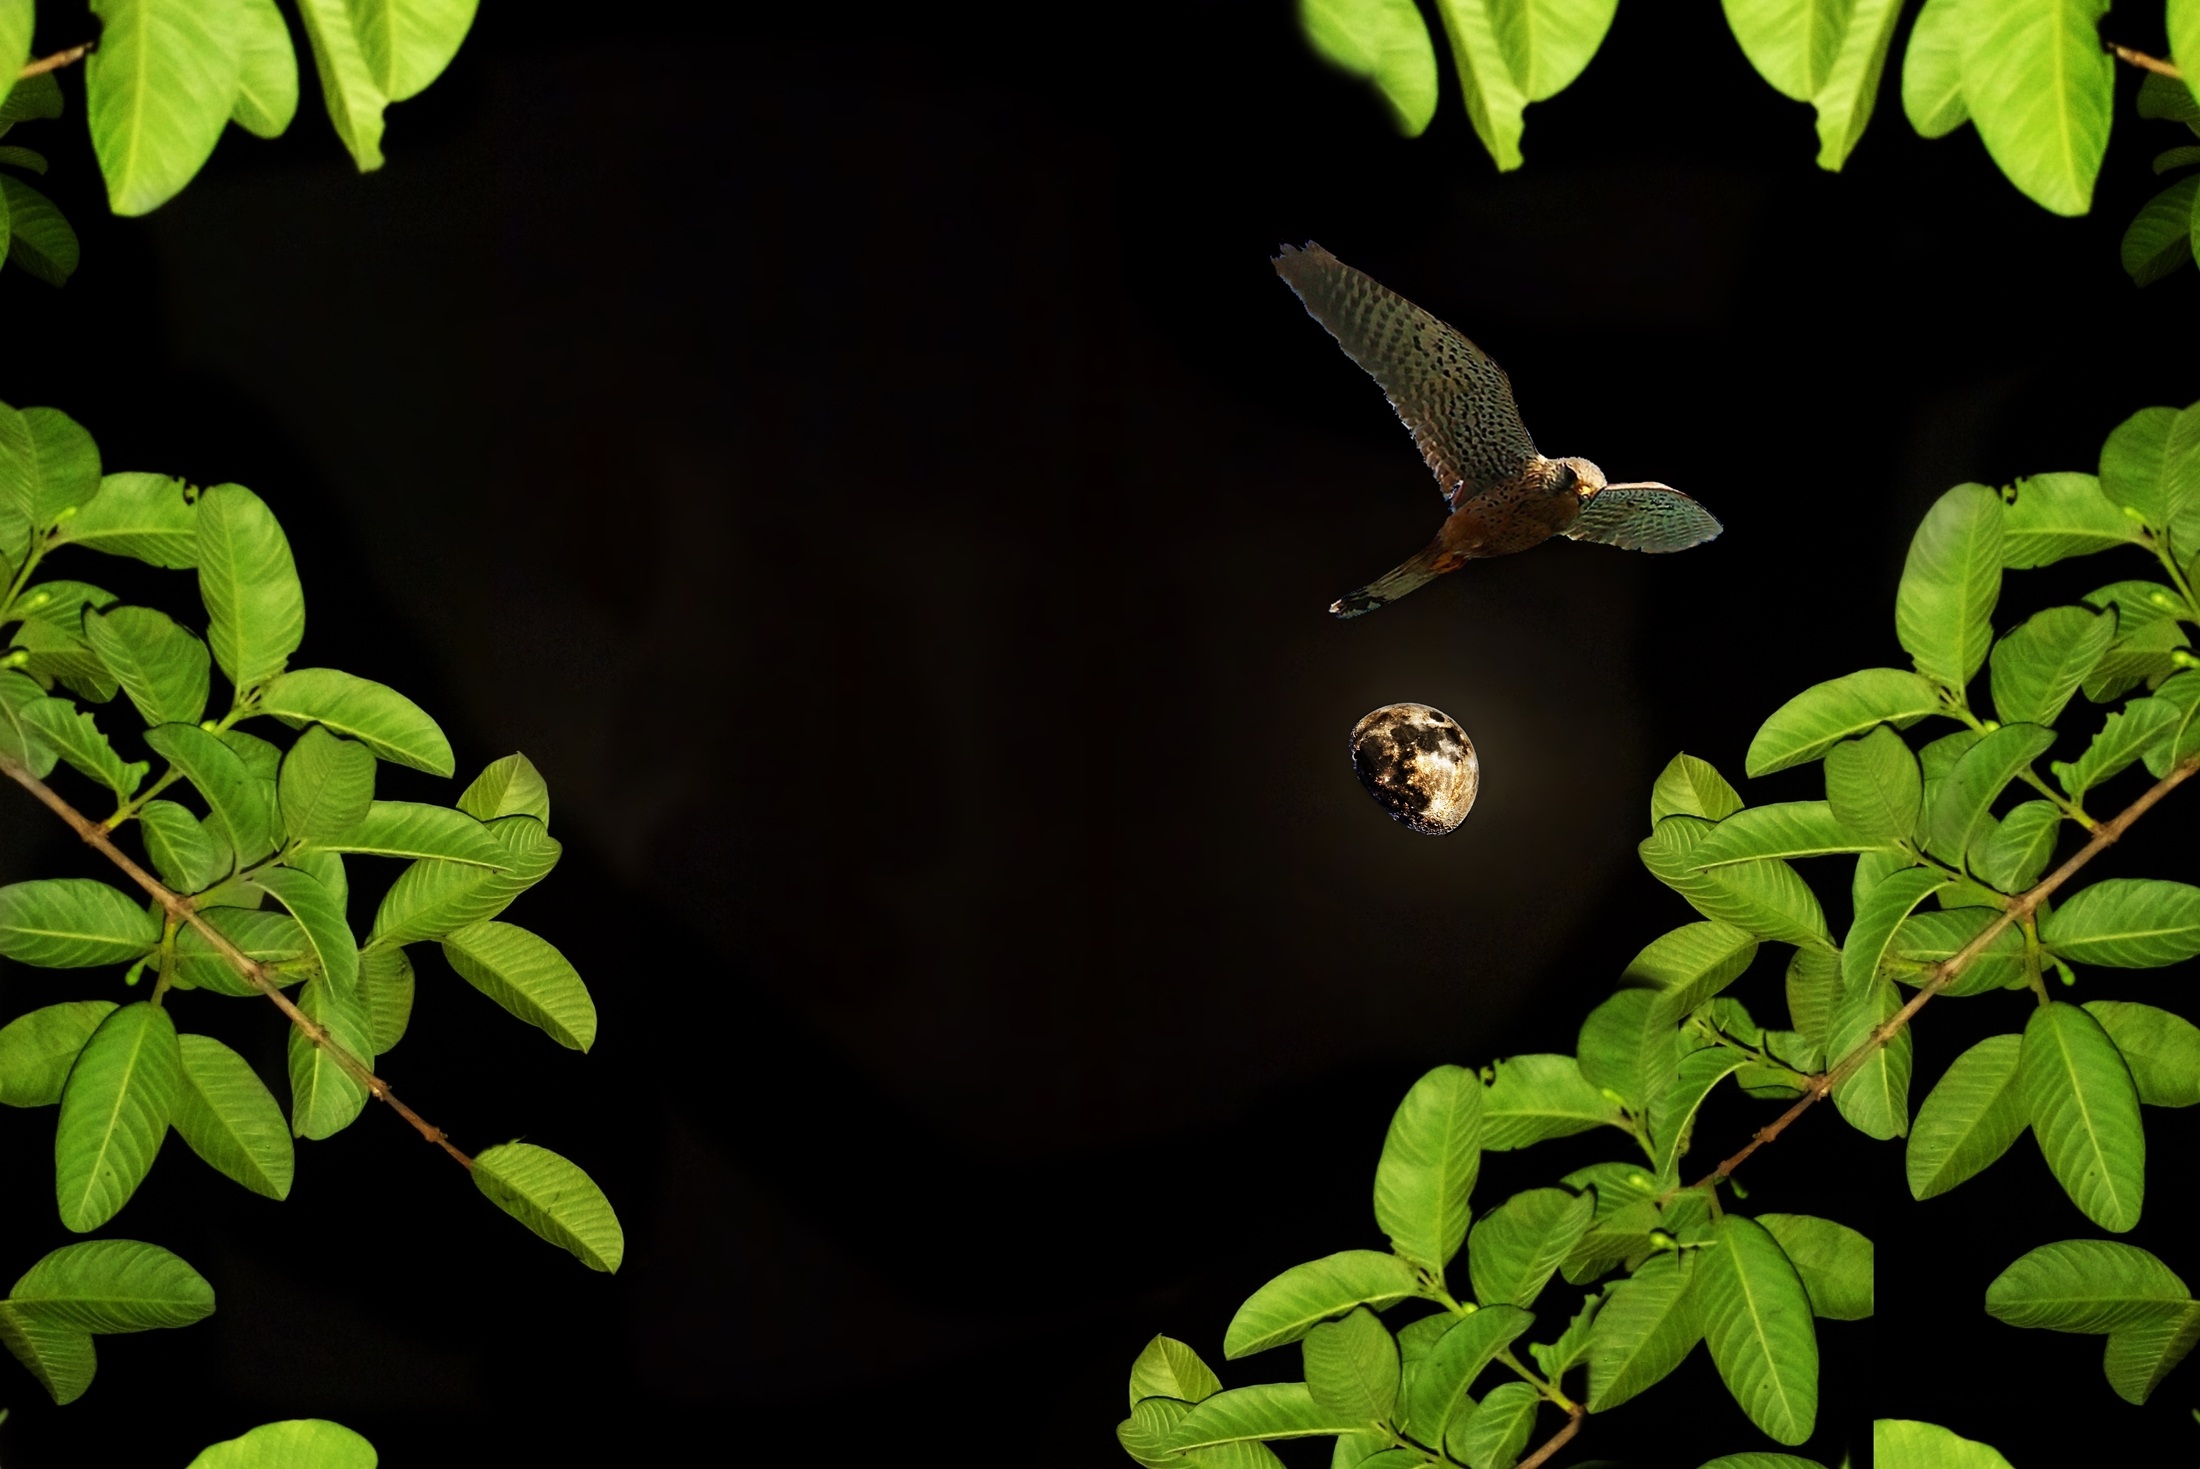
nature, branch, bird, plant, night, leaf, flower, wildlife, environment, green, jungle, hummingbird, botany, garden, moon, flora, fauna, birds, vegetation, tropical birds, macro photography, perching bird